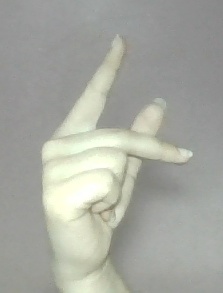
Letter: dha